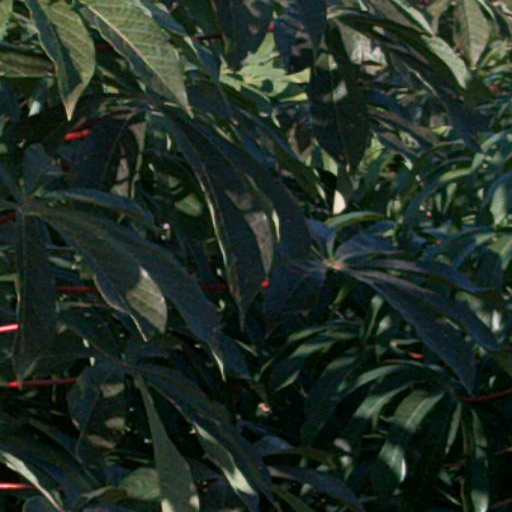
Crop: cassava